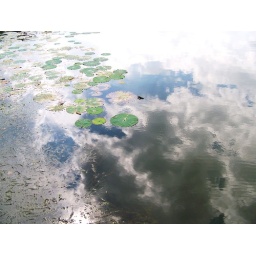
Now this one looks more as though the clouds are under water